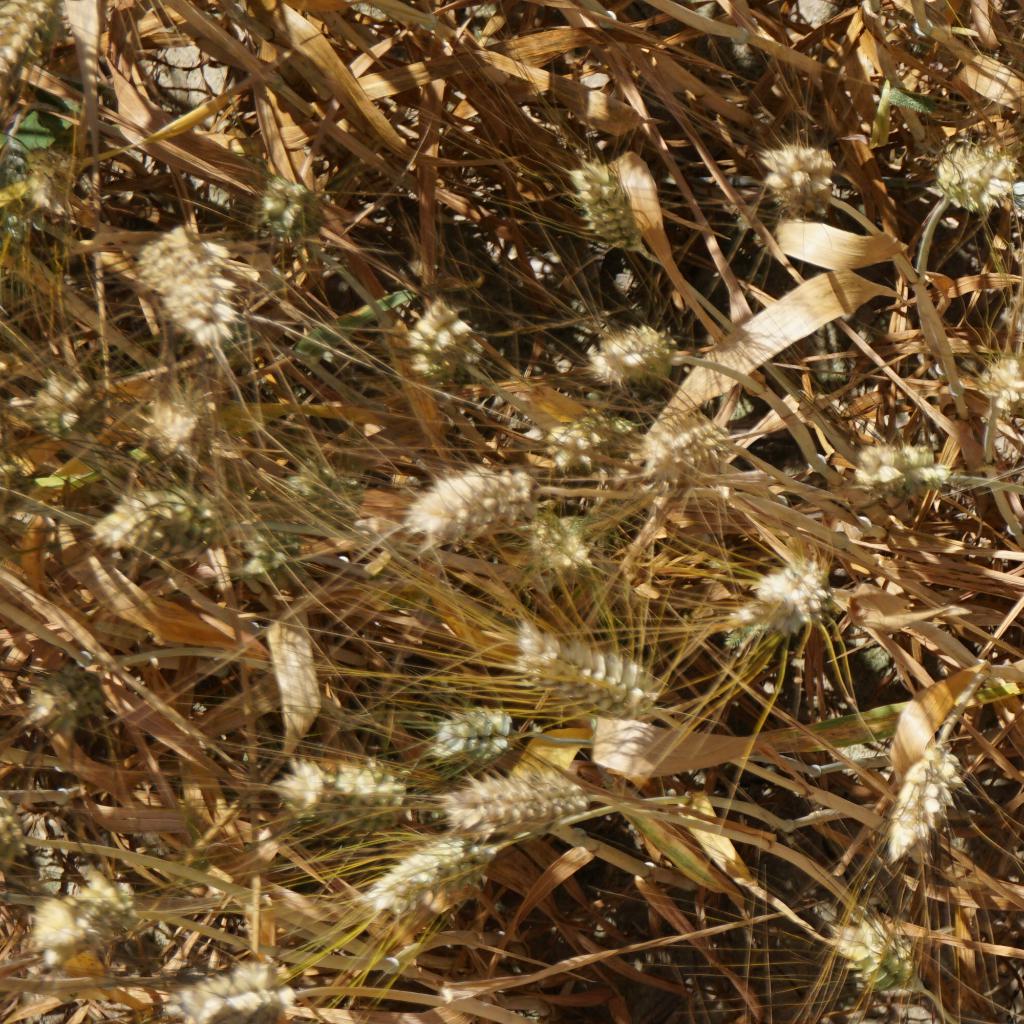
Country: France
Location: Gréoux
Wheat development stage: Filling - Ripening